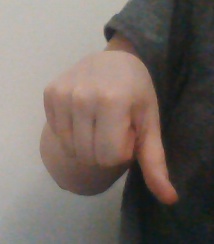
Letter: waw